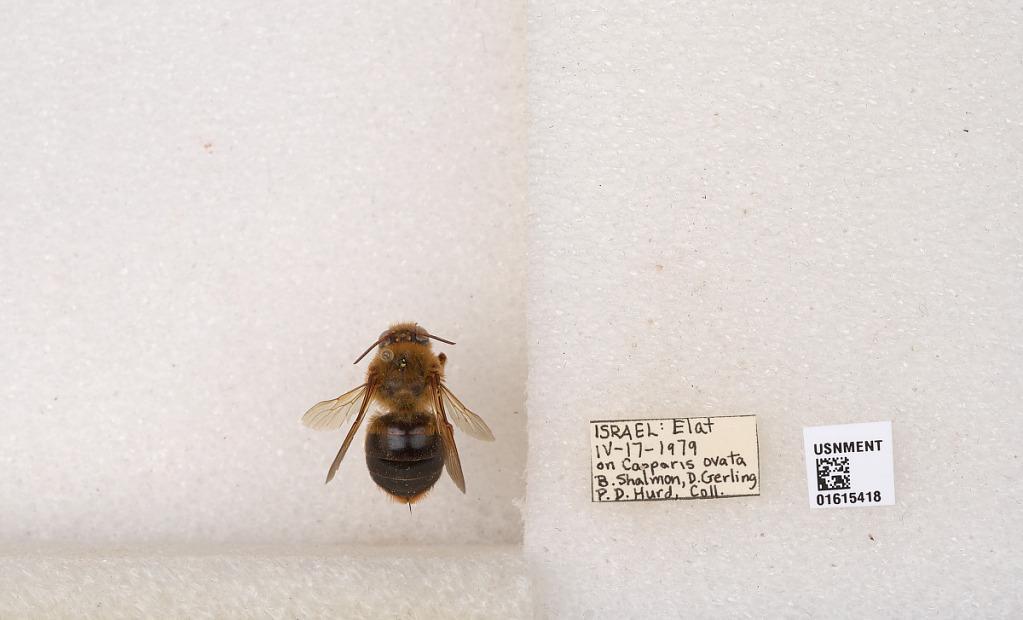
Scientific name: Xylocopa (Proxylocopa) rufa Friese
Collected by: H. Schwarz, H. Schwarz & P. Hurd
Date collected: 1979-4-17
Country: Israel
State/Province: Southern
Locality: Elat